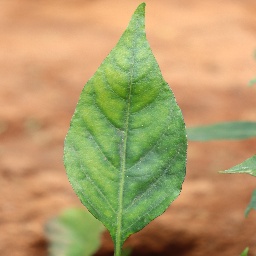
Label: healthy